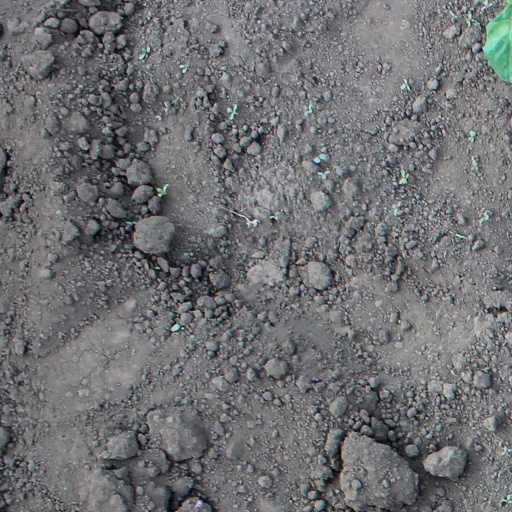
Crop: soybean